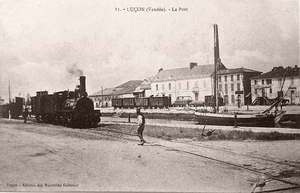
Le port de Luçon XIXe siècle
Luçon est une commune du Centre-Ouest de la France, située dans le département de la Vendée en région Pays de la Loire.
Le canal de Luçon est un ancien canal de l'Ouest de la France, dont le port d'origine, Luçon, fut comblé dans les années 1970 sur 250 mètres. Reliant Luçon, siège de l'ancien diocèse de Luçon, à l'océan Atlantique, via une voie d'eau creusée sur 14 kilomètres, et débouchant sur l'actuel estuaire de la Sèvre Niortaise. La ligne de côte, avant la poldérisation de la région, était alors différente de celle d'aujourd'hui, et Luçon était une ville portuaire établie sur l'ancien golfe des Pictons.